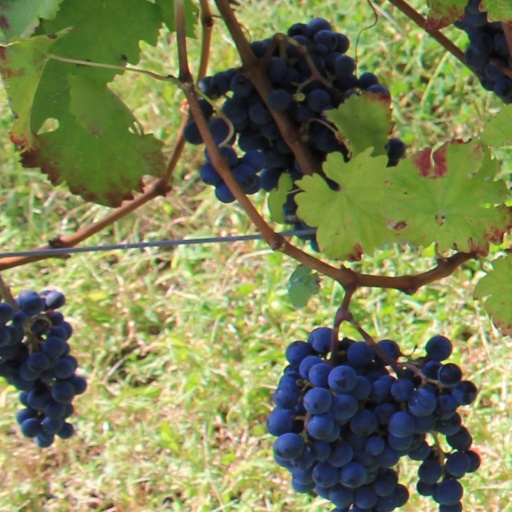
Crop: grape